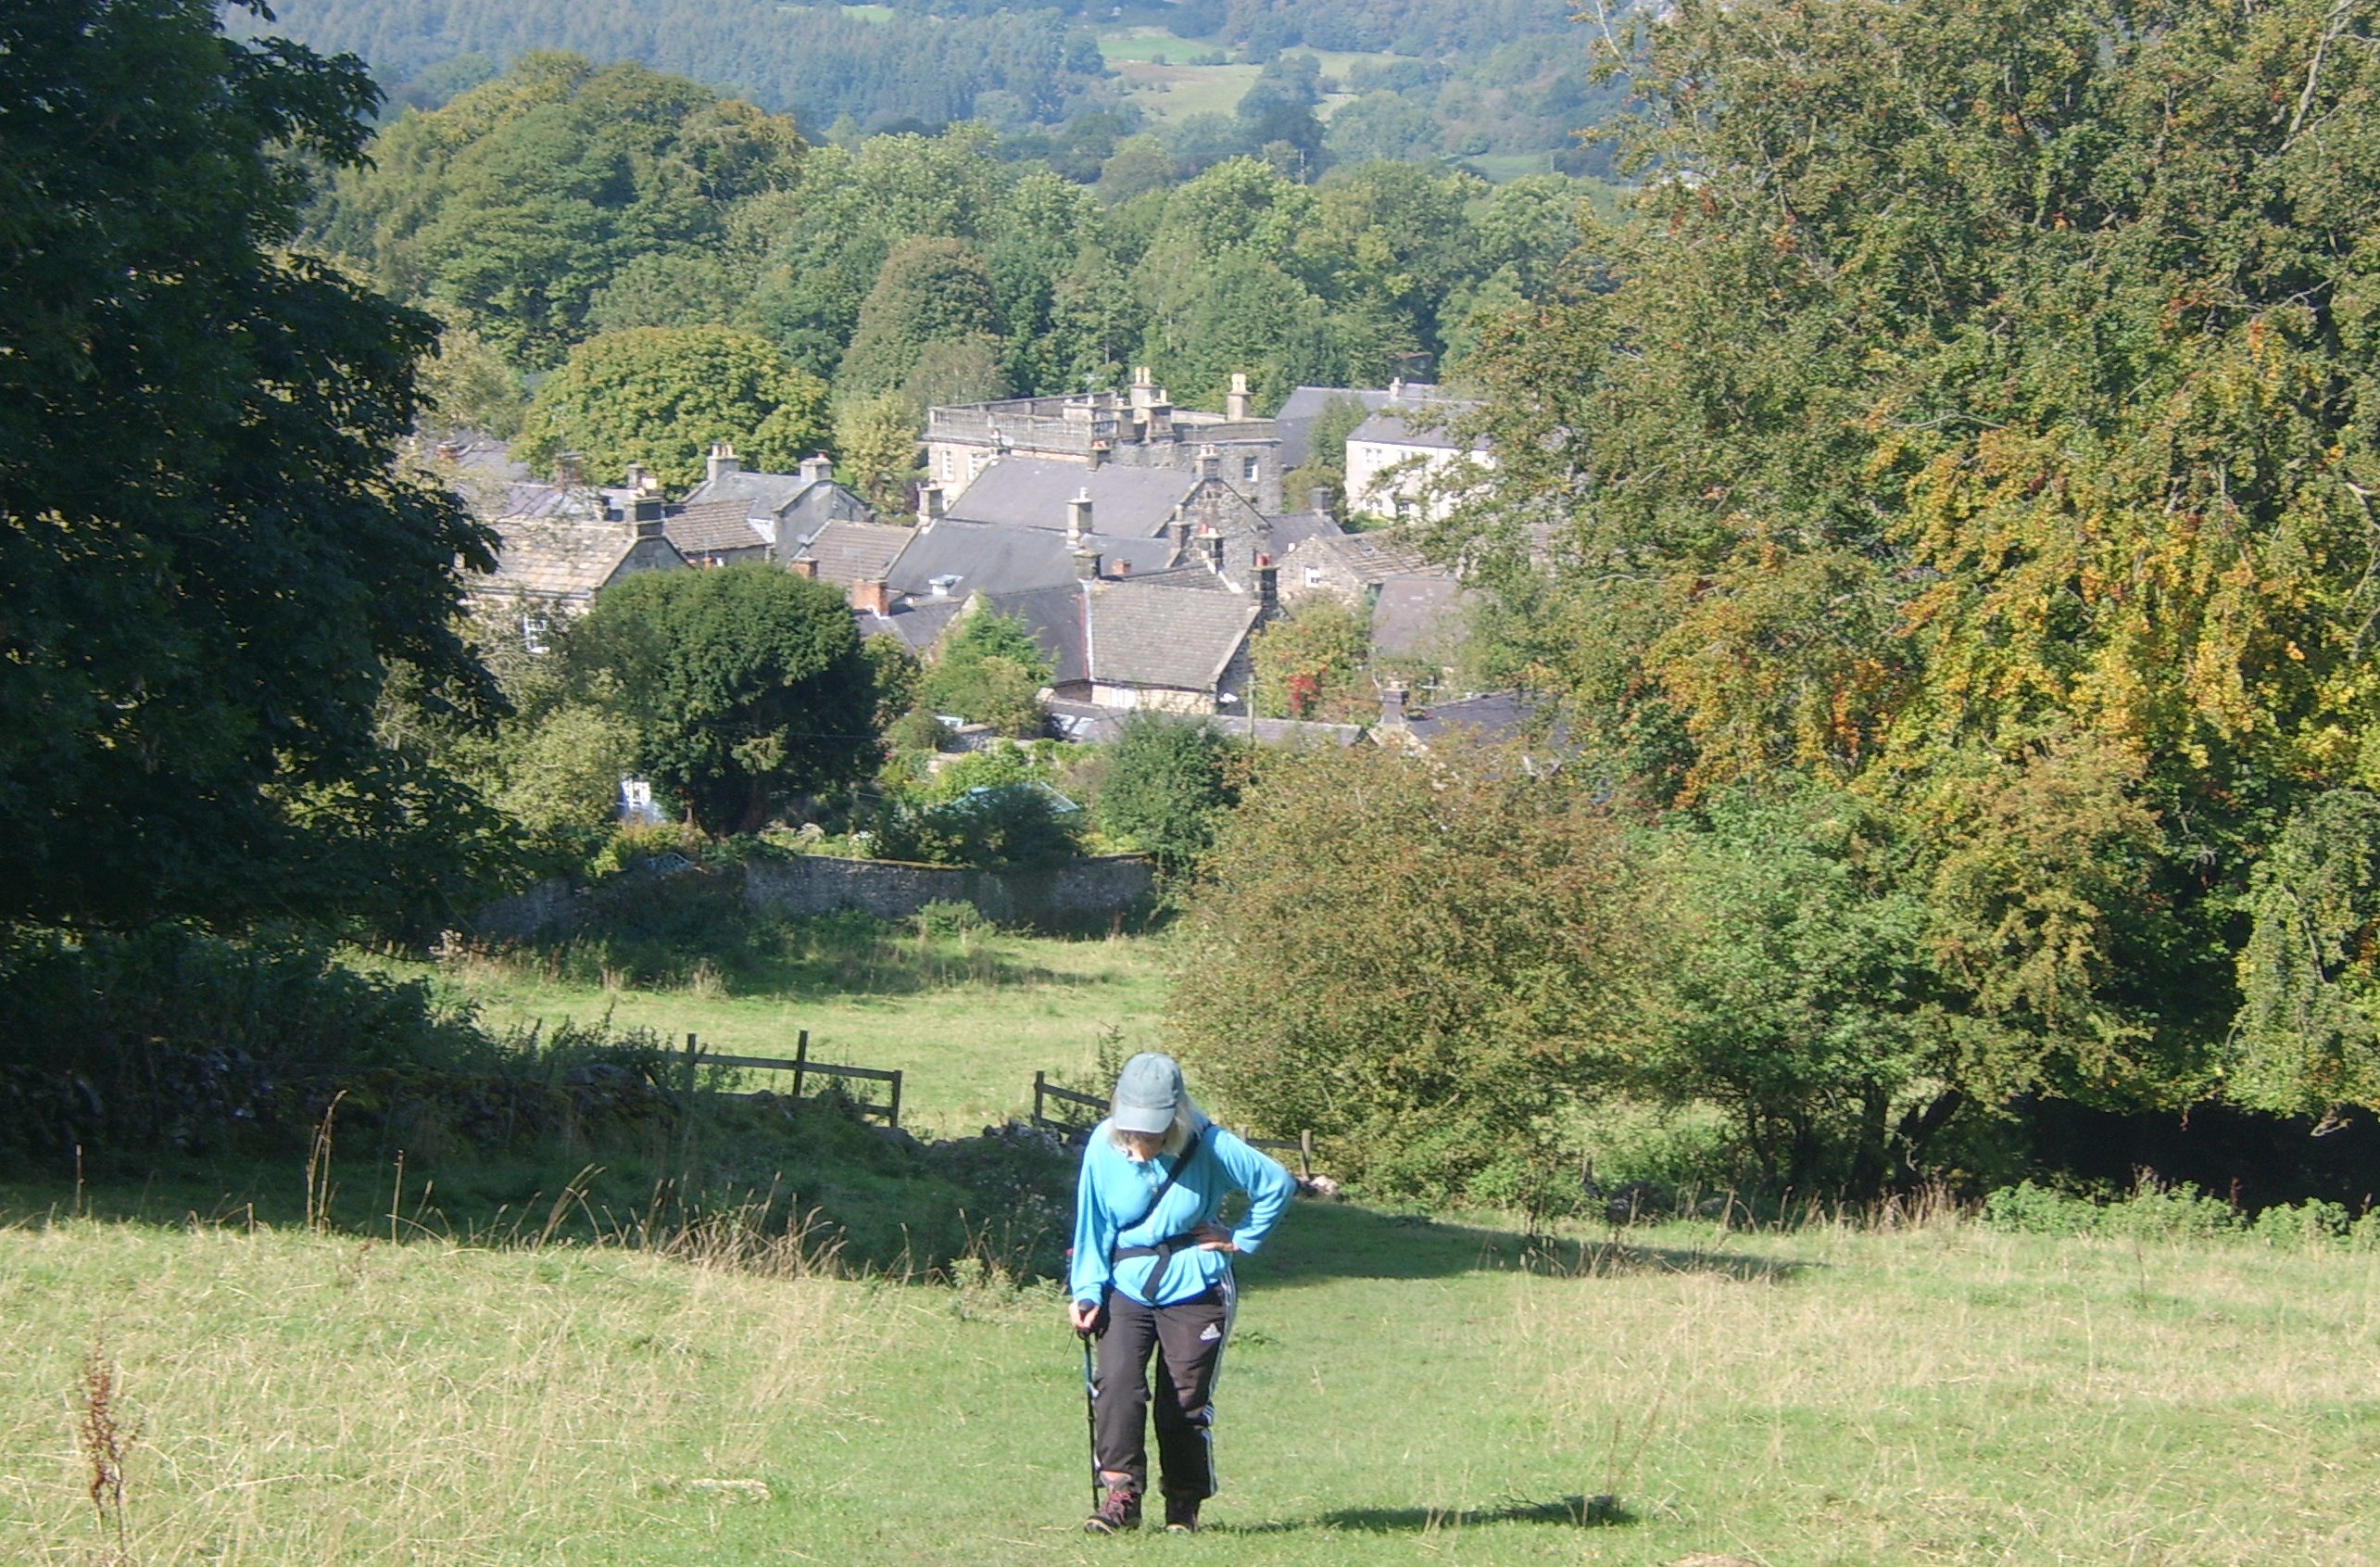
english, village, natural landscape, tree, grass, rural area, hill, meadow, walking, grassland, land lot, tourism, hill station, landscape, house, pasture, plant, leisure, plant community, fell, photography, shrub, mountain, cottage, farm, state park, vacation, adventure, forest